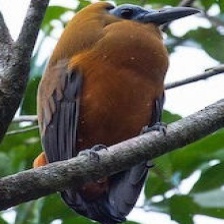
Species: CAPUCHINBIRD
Scientific name: PERISSOCEPHALUS TRICOLOR